Vilhelm Groth

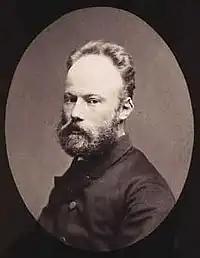
Vilhelm Groth (date unknown)

Georg Vilhelm Arnold Groth (9 March 1842, Copenhagen – 14 September 1899, Copenhagen) was a Danish landscape painter.